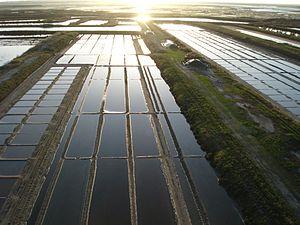
Vue aérienne de marais salants à l'Ile de Ré, France.
Le vent est le mouvement au sein d’une atmosphère, masse de gaz située à la surface d'une planète, d'une partie de ce gaz. Les vents sont globalement provoqués par un réchauffement inégalement réparti à la surface de la planète provenant du rayonnement stellaire, et par la rotation de la planète. Sur Terre, ce déplacement est essentiel à l'explication de tous les phénomènes météorologiques. Le vent est mécaniquement décrit par les lois de la dynamique des fluides, comme les courants marins. Il existe une interdépendance entre ces deux circulations de fluides.
Le photo cervolisme ou photographie aérienne par cerf-volant est parfois appelé kapisme ou KAP de l'expression anglaise Kite Aerial Photograph. La méthode consiste à suspendre un appareil photo à un cerf-volant. Les dispositifs sont divers et donnent des résultats variés. L'intérêt de cette méthode réside dans l'amplitude possible : depuis 2 à 3 mètres jusqu'à 1 km d'altitude, et dans la possibilité d'approcher un sujet bien plus près qu'il ne serait autorisé avec un avion ou un hélicoptère.